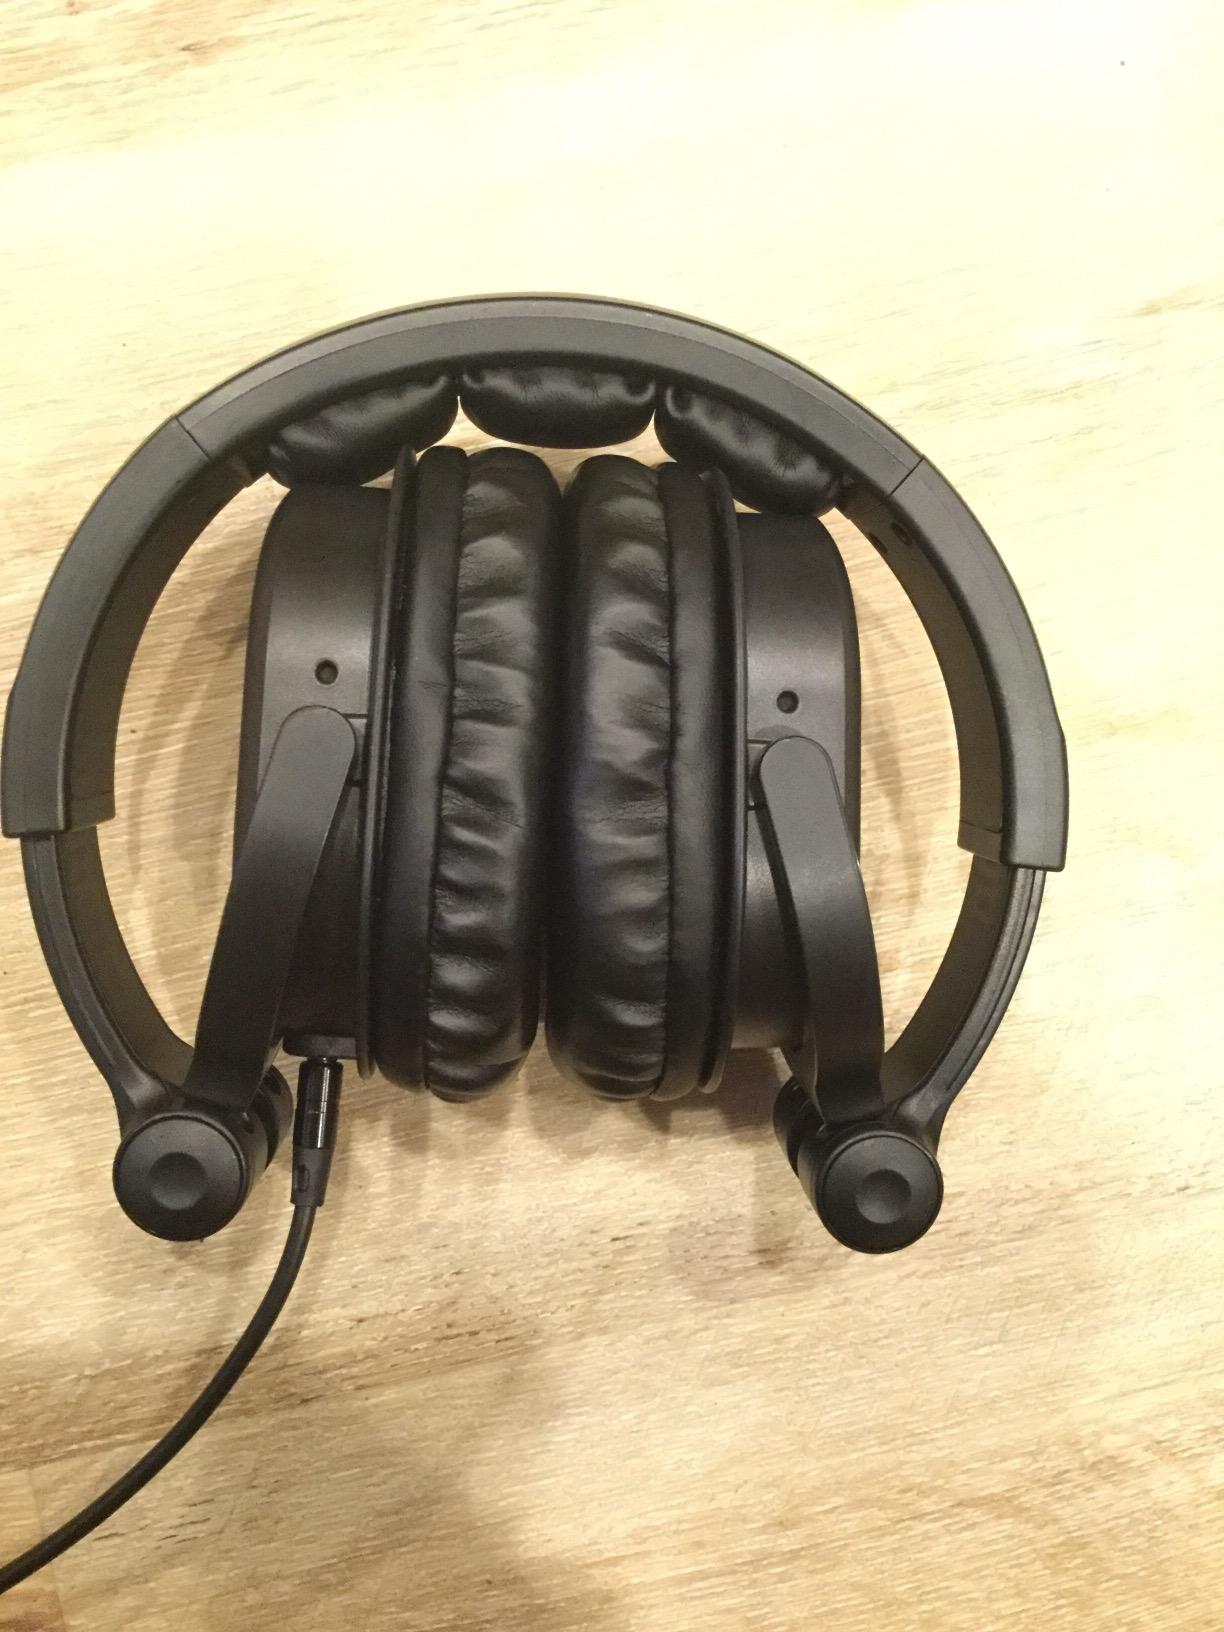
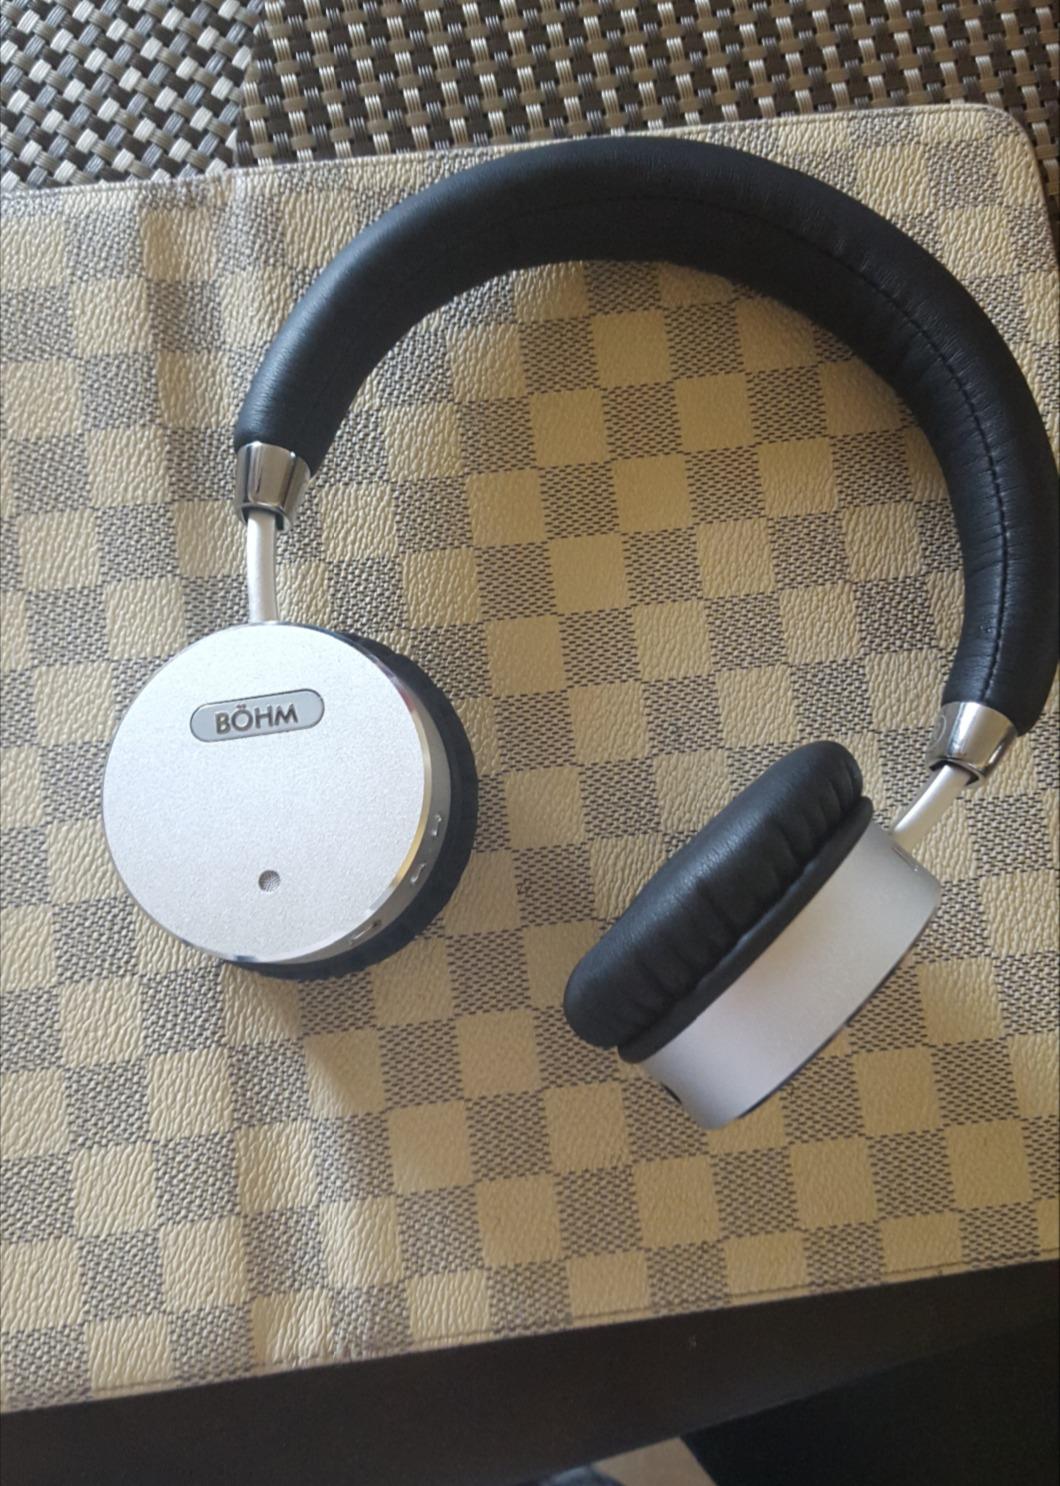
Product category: headphones
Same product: no